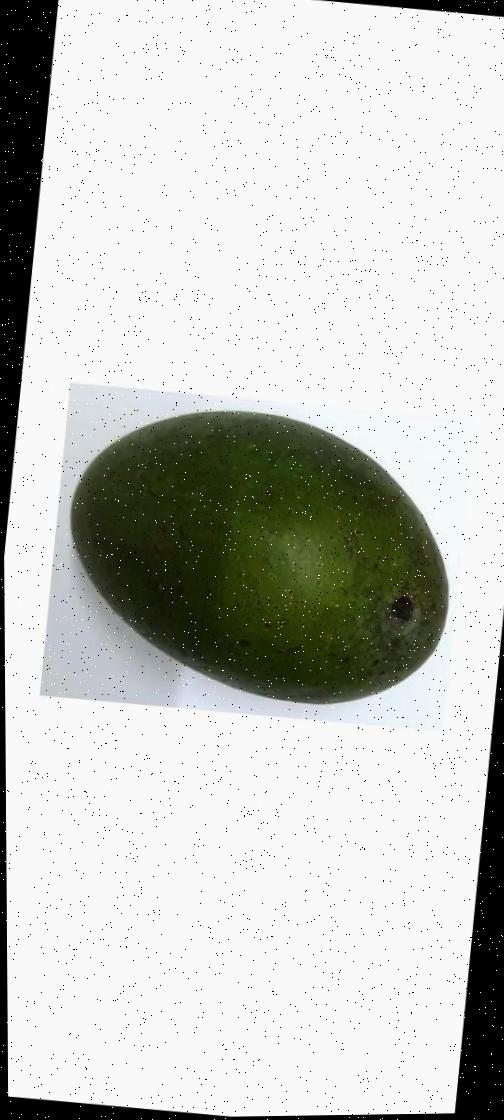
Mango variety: Ashshina Zhinuk